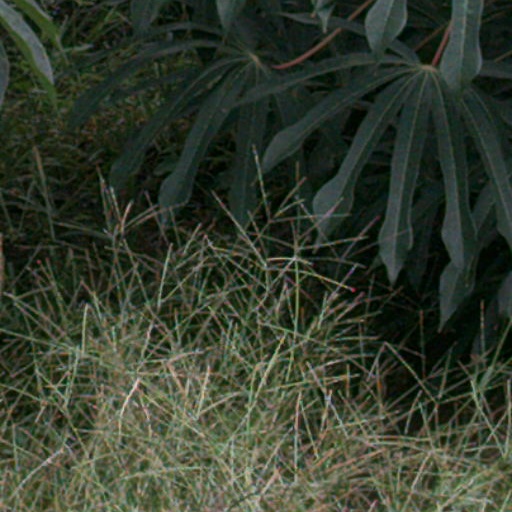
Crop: cassava